Zamoskvorechye District

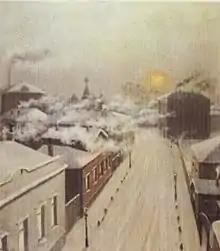
Zamoskvorechye, the late 19th century

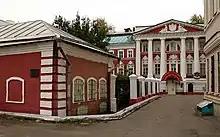
17th century chambers, left, 18th century mansion, right, in Chernigovsky Lane

The district developed in the 13 century as a village near Moscow. The villagers were merchants and archers. The district was built around the high roads leading to two bridges over the Moskva from Kaluga and Serpukhov lying to the south. The main road from Moscow to the Golden Horde region (now Bolshaya Ordynka street and Serpukhov road) ran through the district.